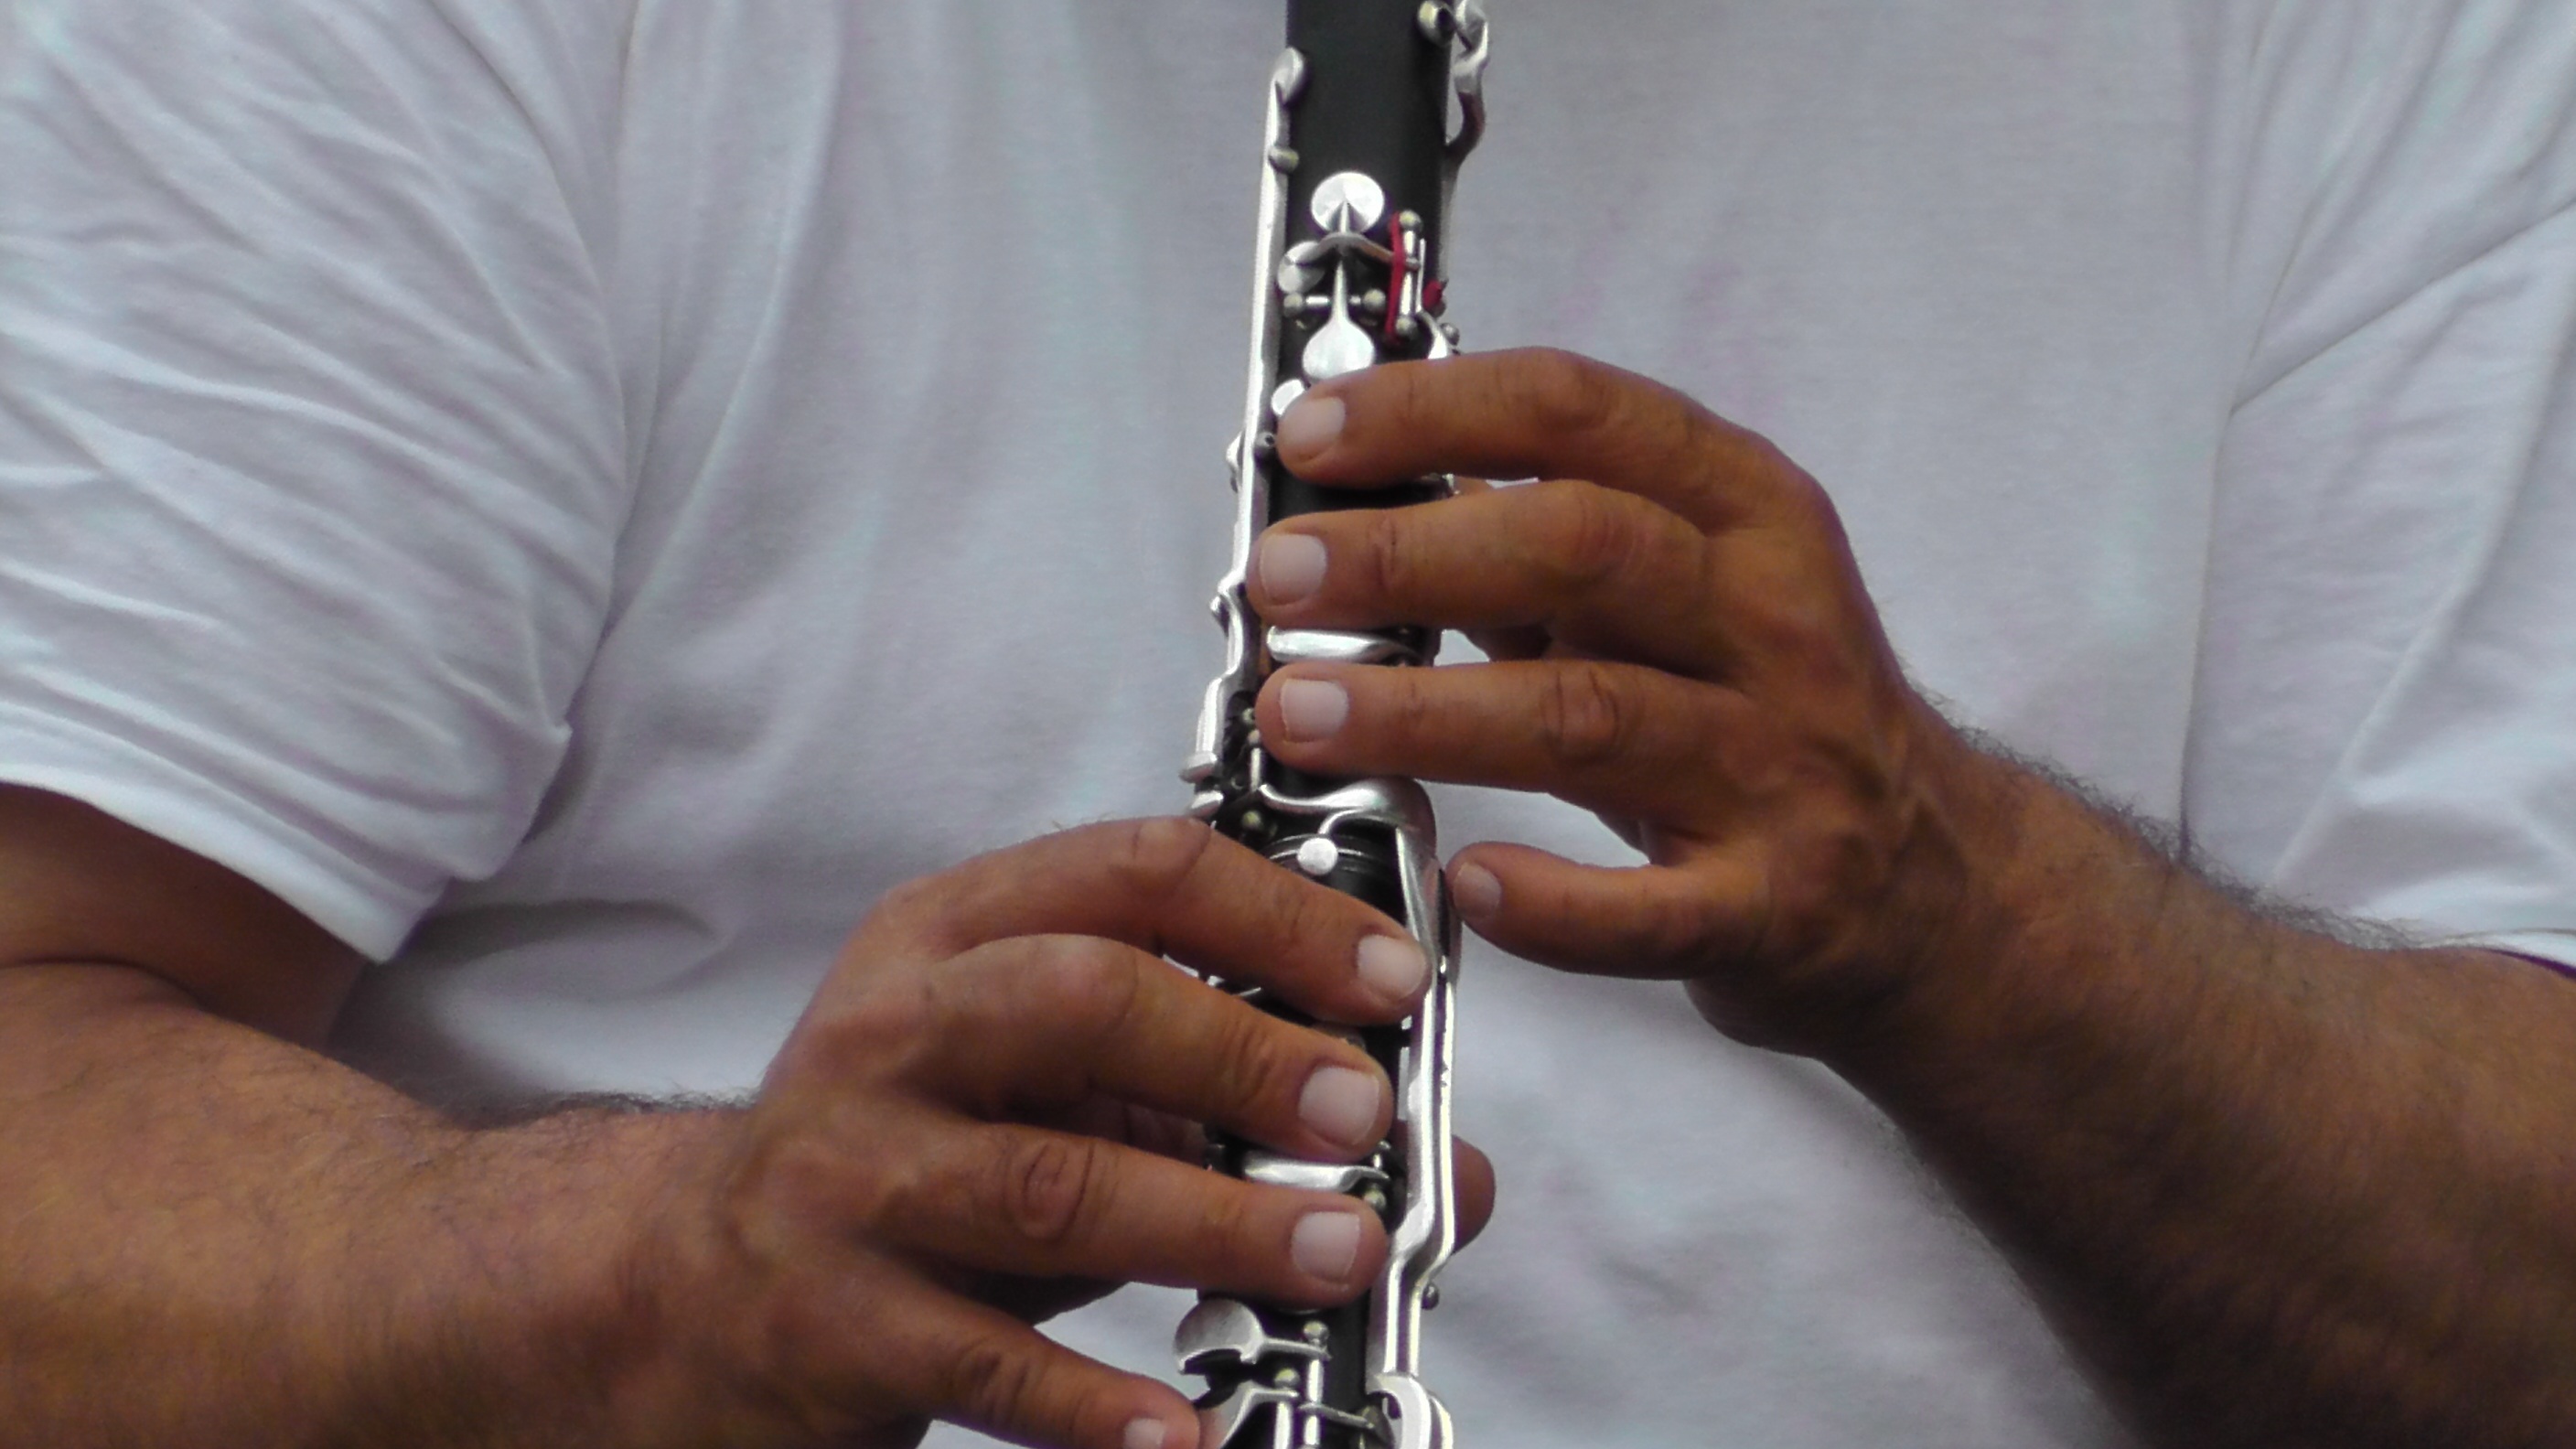
hand, music, wood, play, guitar, instrument, musician, black, musical instrument, silver, woodwind, sound, flute, clarinet, folding, mechanics, musical instruments, wind instrument, string instrument, plucked string instruments, woodwind instrument, western concert flute, reed instrument, oboe